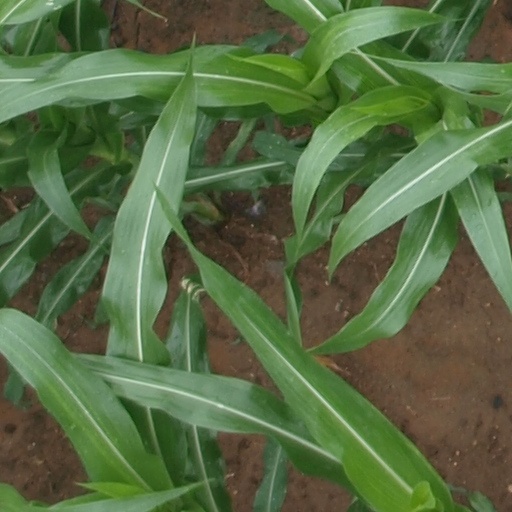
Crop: maize; corn